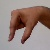
The image shows a hand gesture representing the letter 'Q' in Indian Sign Language.